Rogerian argument

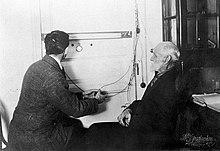
Pavlov, the Russian physiologist known for his experiments on dogs, inspired Rapoport's name for the of controlling people through rewards and punishments.

The represents people "as a bundle of habits that can be shaped and controlled" by punishments and rewards. This strategy changes people by punishing undesired habits and rewarding desired habits. Some examples of Pavlovian techniques in the real world are behaviorist teaching machines, training of simple skills, and brainwashing, which Rapoport called "another name for training". Some fictional examples cited by Rapoport are the inquisitors in Shaw's "Saint Joan", in Koestler's "Darkness at Noon", and in Orwell's "1984". The Pavlovian strategy can be benign or malign, but a "fundamental limitation" of the strategy is that the user of it must have complete control over the rewards and punishments used to change someone's mind and behavior, and someone in a conflict is unlikely to submit to such control by a perceived opponent, except under draconian conditions such as imprisonment.